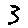
Label: 3